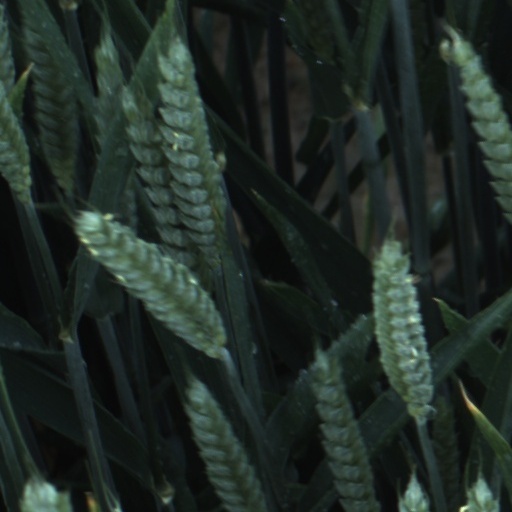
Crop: wheat